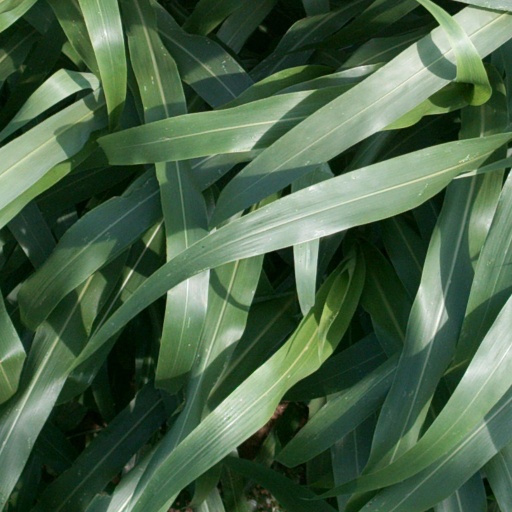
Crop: sorghum